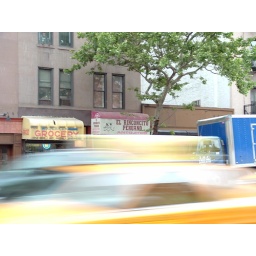
My favorite! The sign in the back ground says the little corner of Peru.